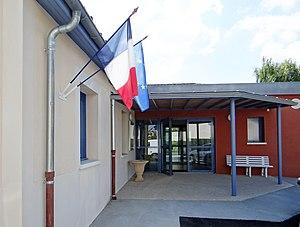
Montaut (Lot-et-Garonne) - Mairie
Montaut est une commune du Sud-Ouest de la France, située dans le département de Lot-et-Garonne.